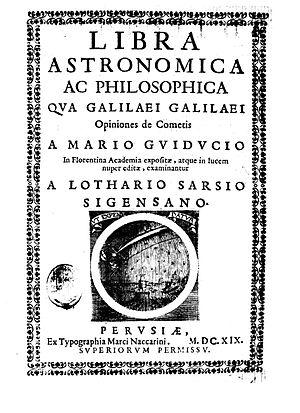
Orazio Grassi était un Jésuite italien du XVIIᵉ siècle, qui fut un mathématicien, un astronome et un architecte.